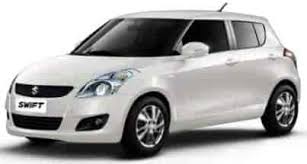
Label: noambulance